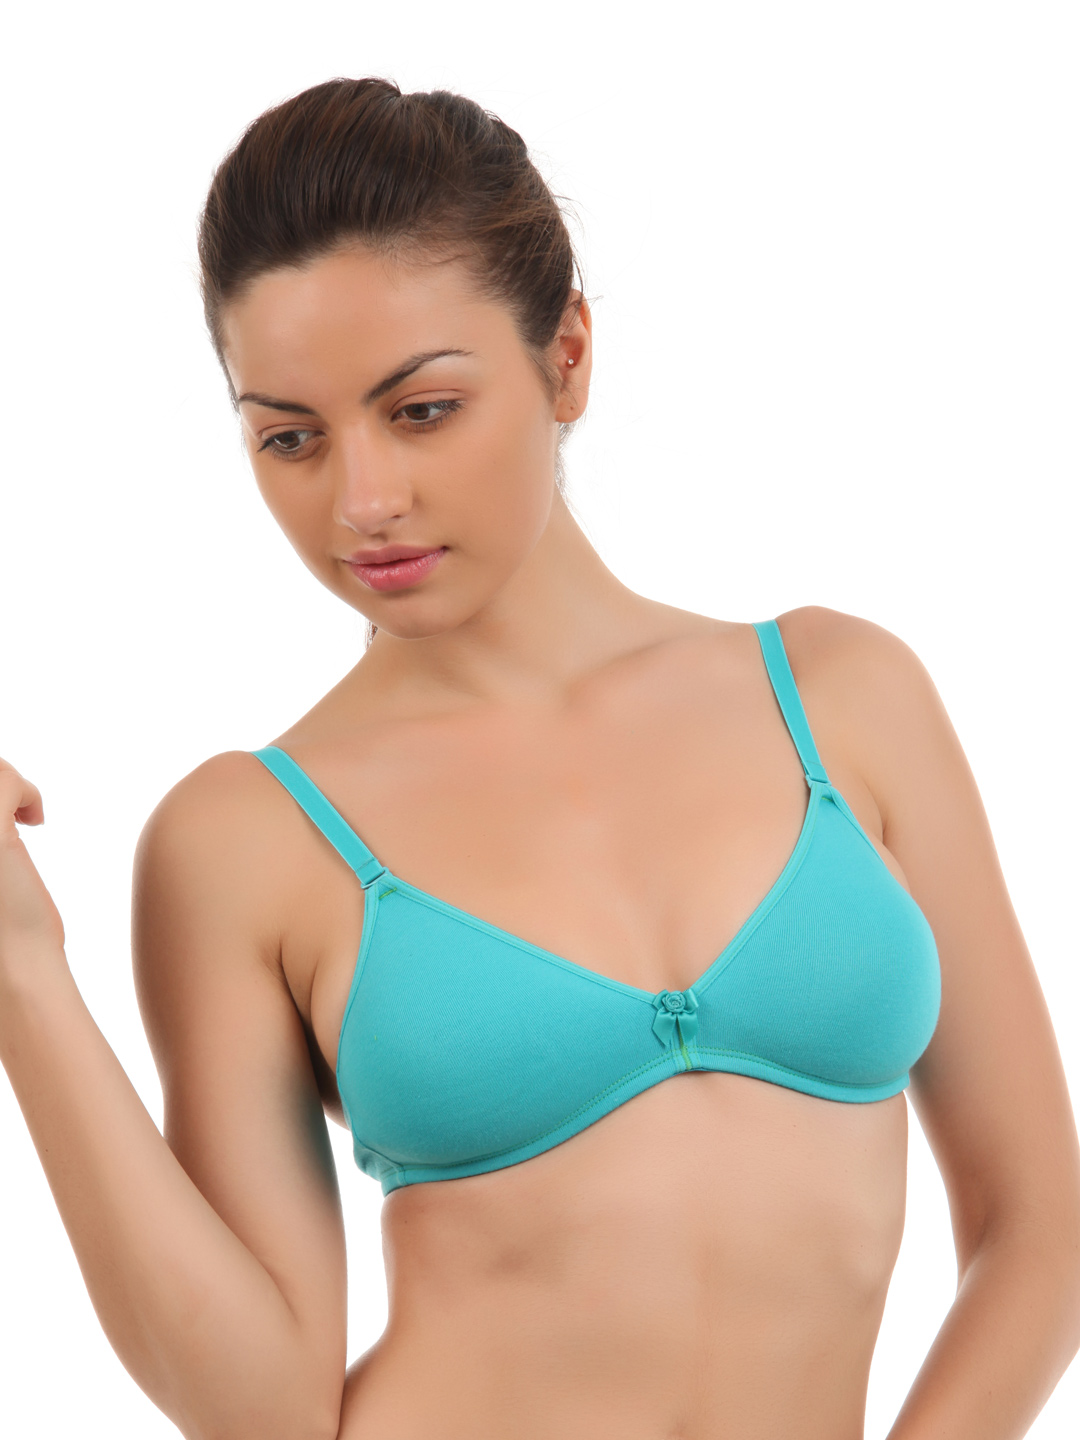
Peri Peri Women Blue Bra
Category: Apparel / Innerwear / Bra
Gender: Women
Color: Blue
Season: Summer 2017
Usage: Casual